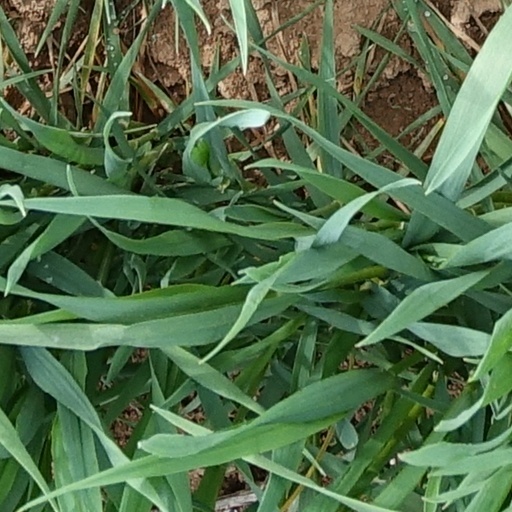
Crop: wheat